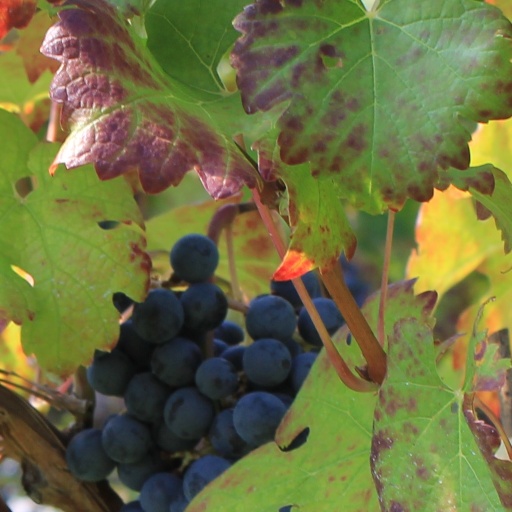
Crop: grape